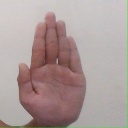
अक्षर: ध